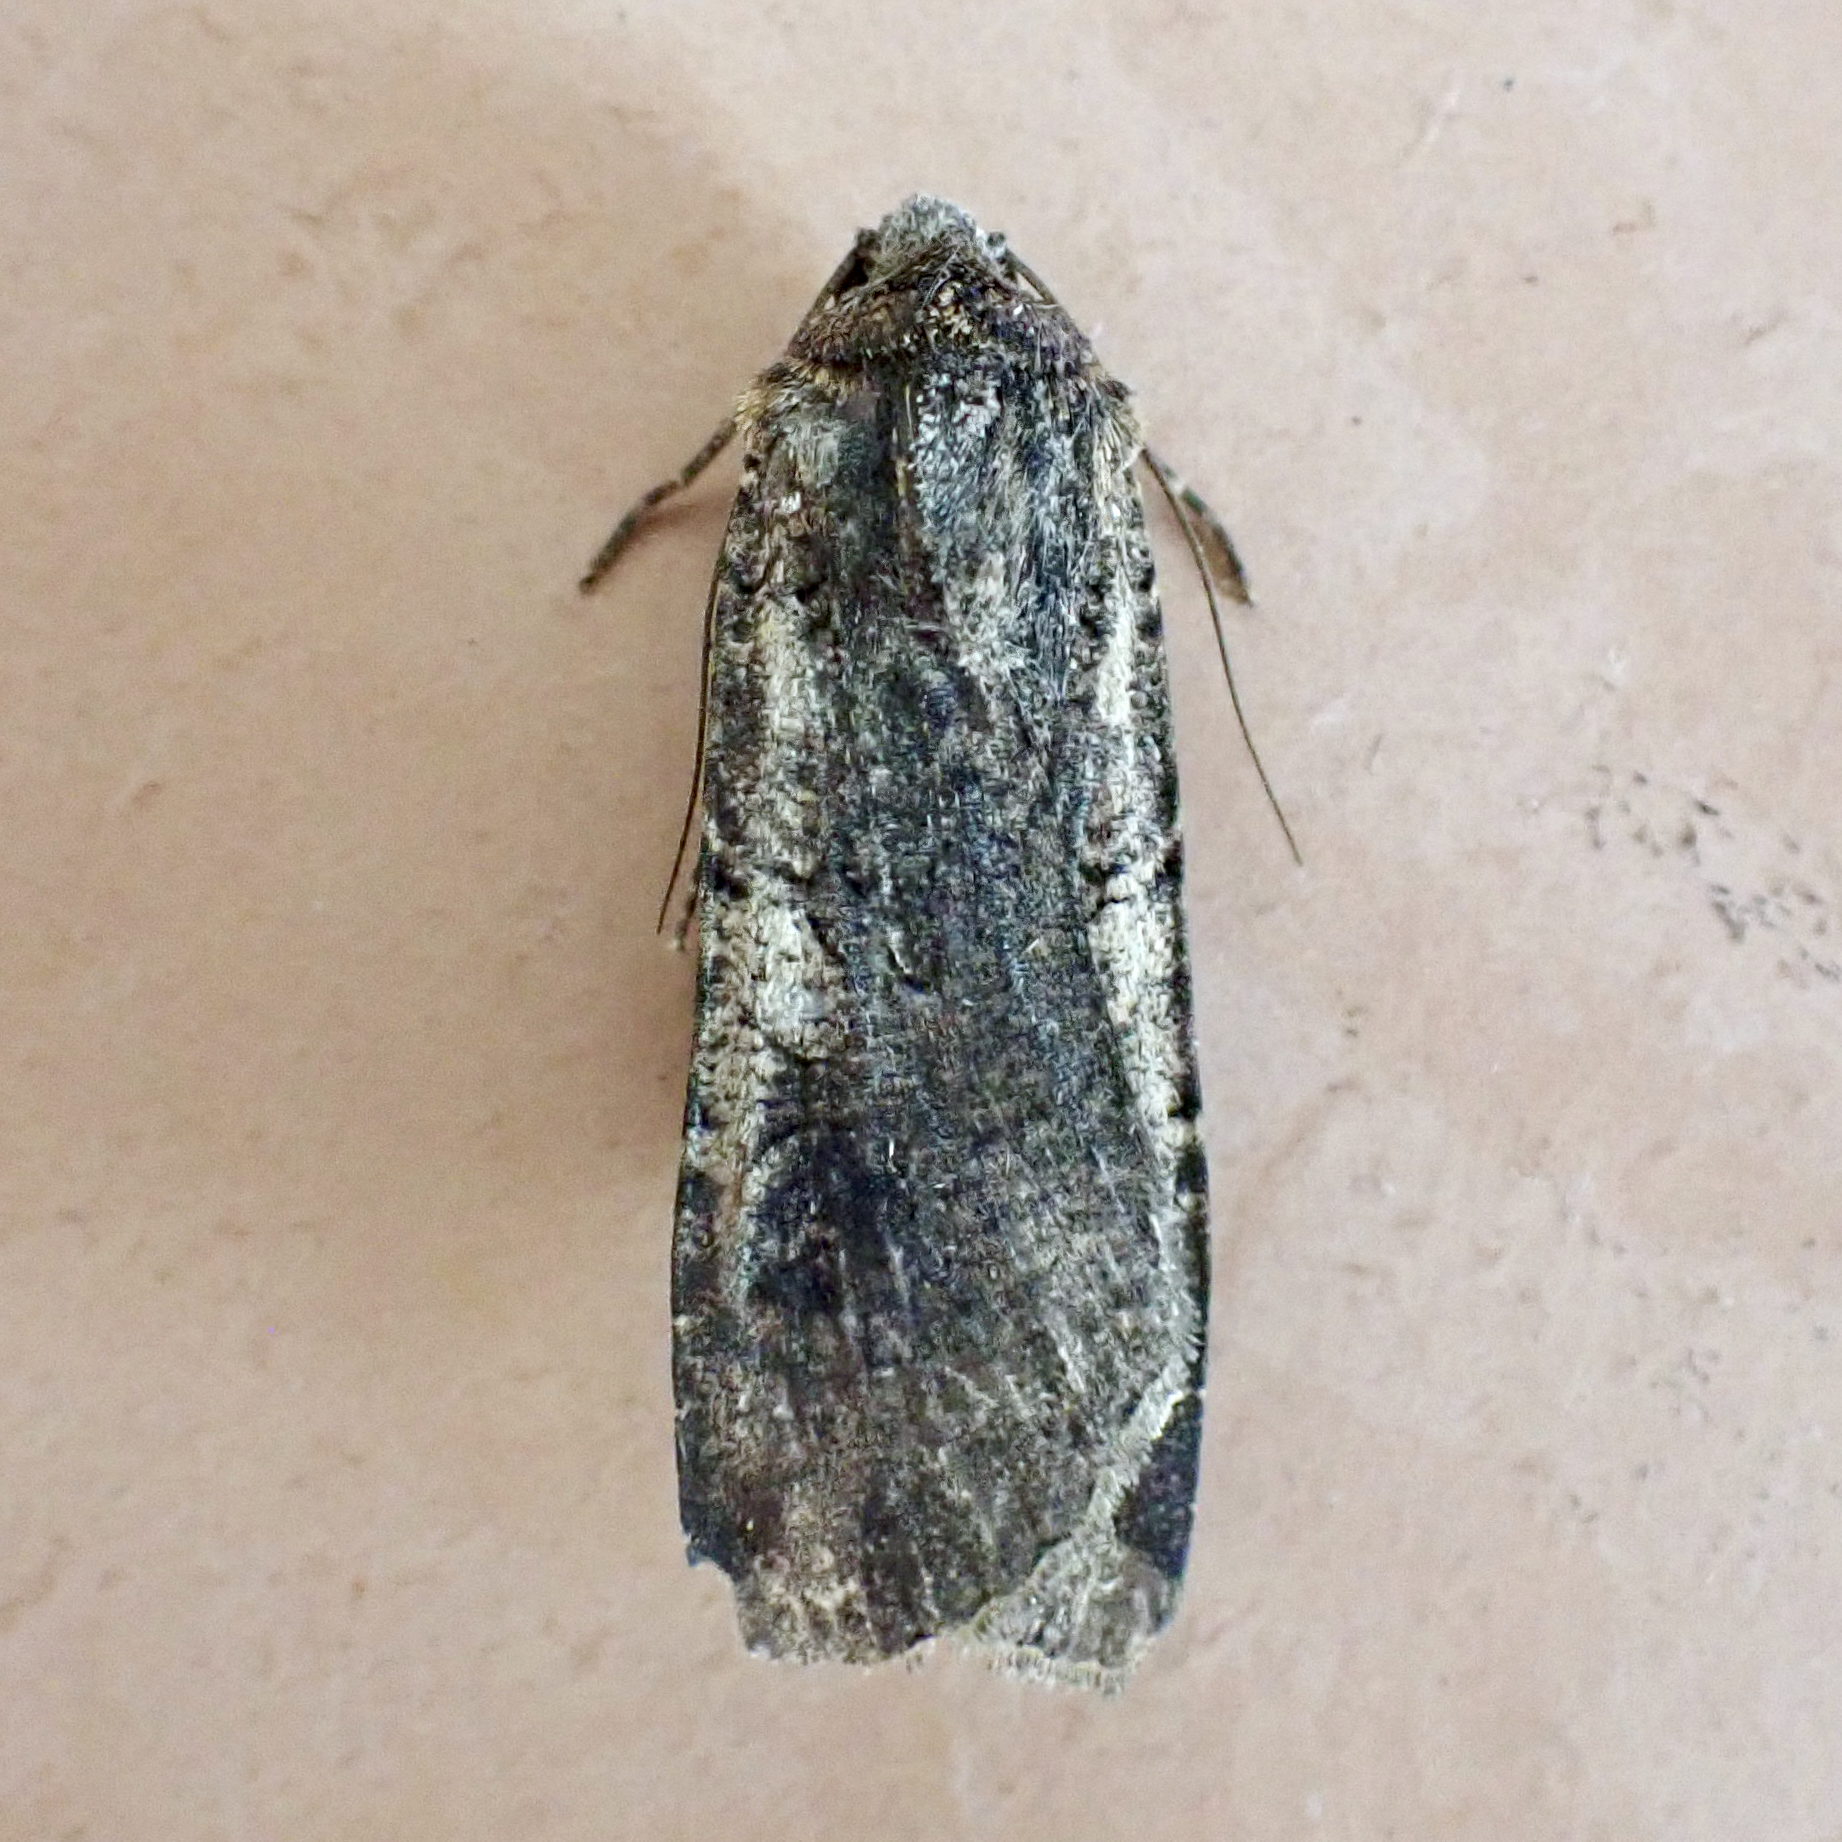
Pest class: cutworms